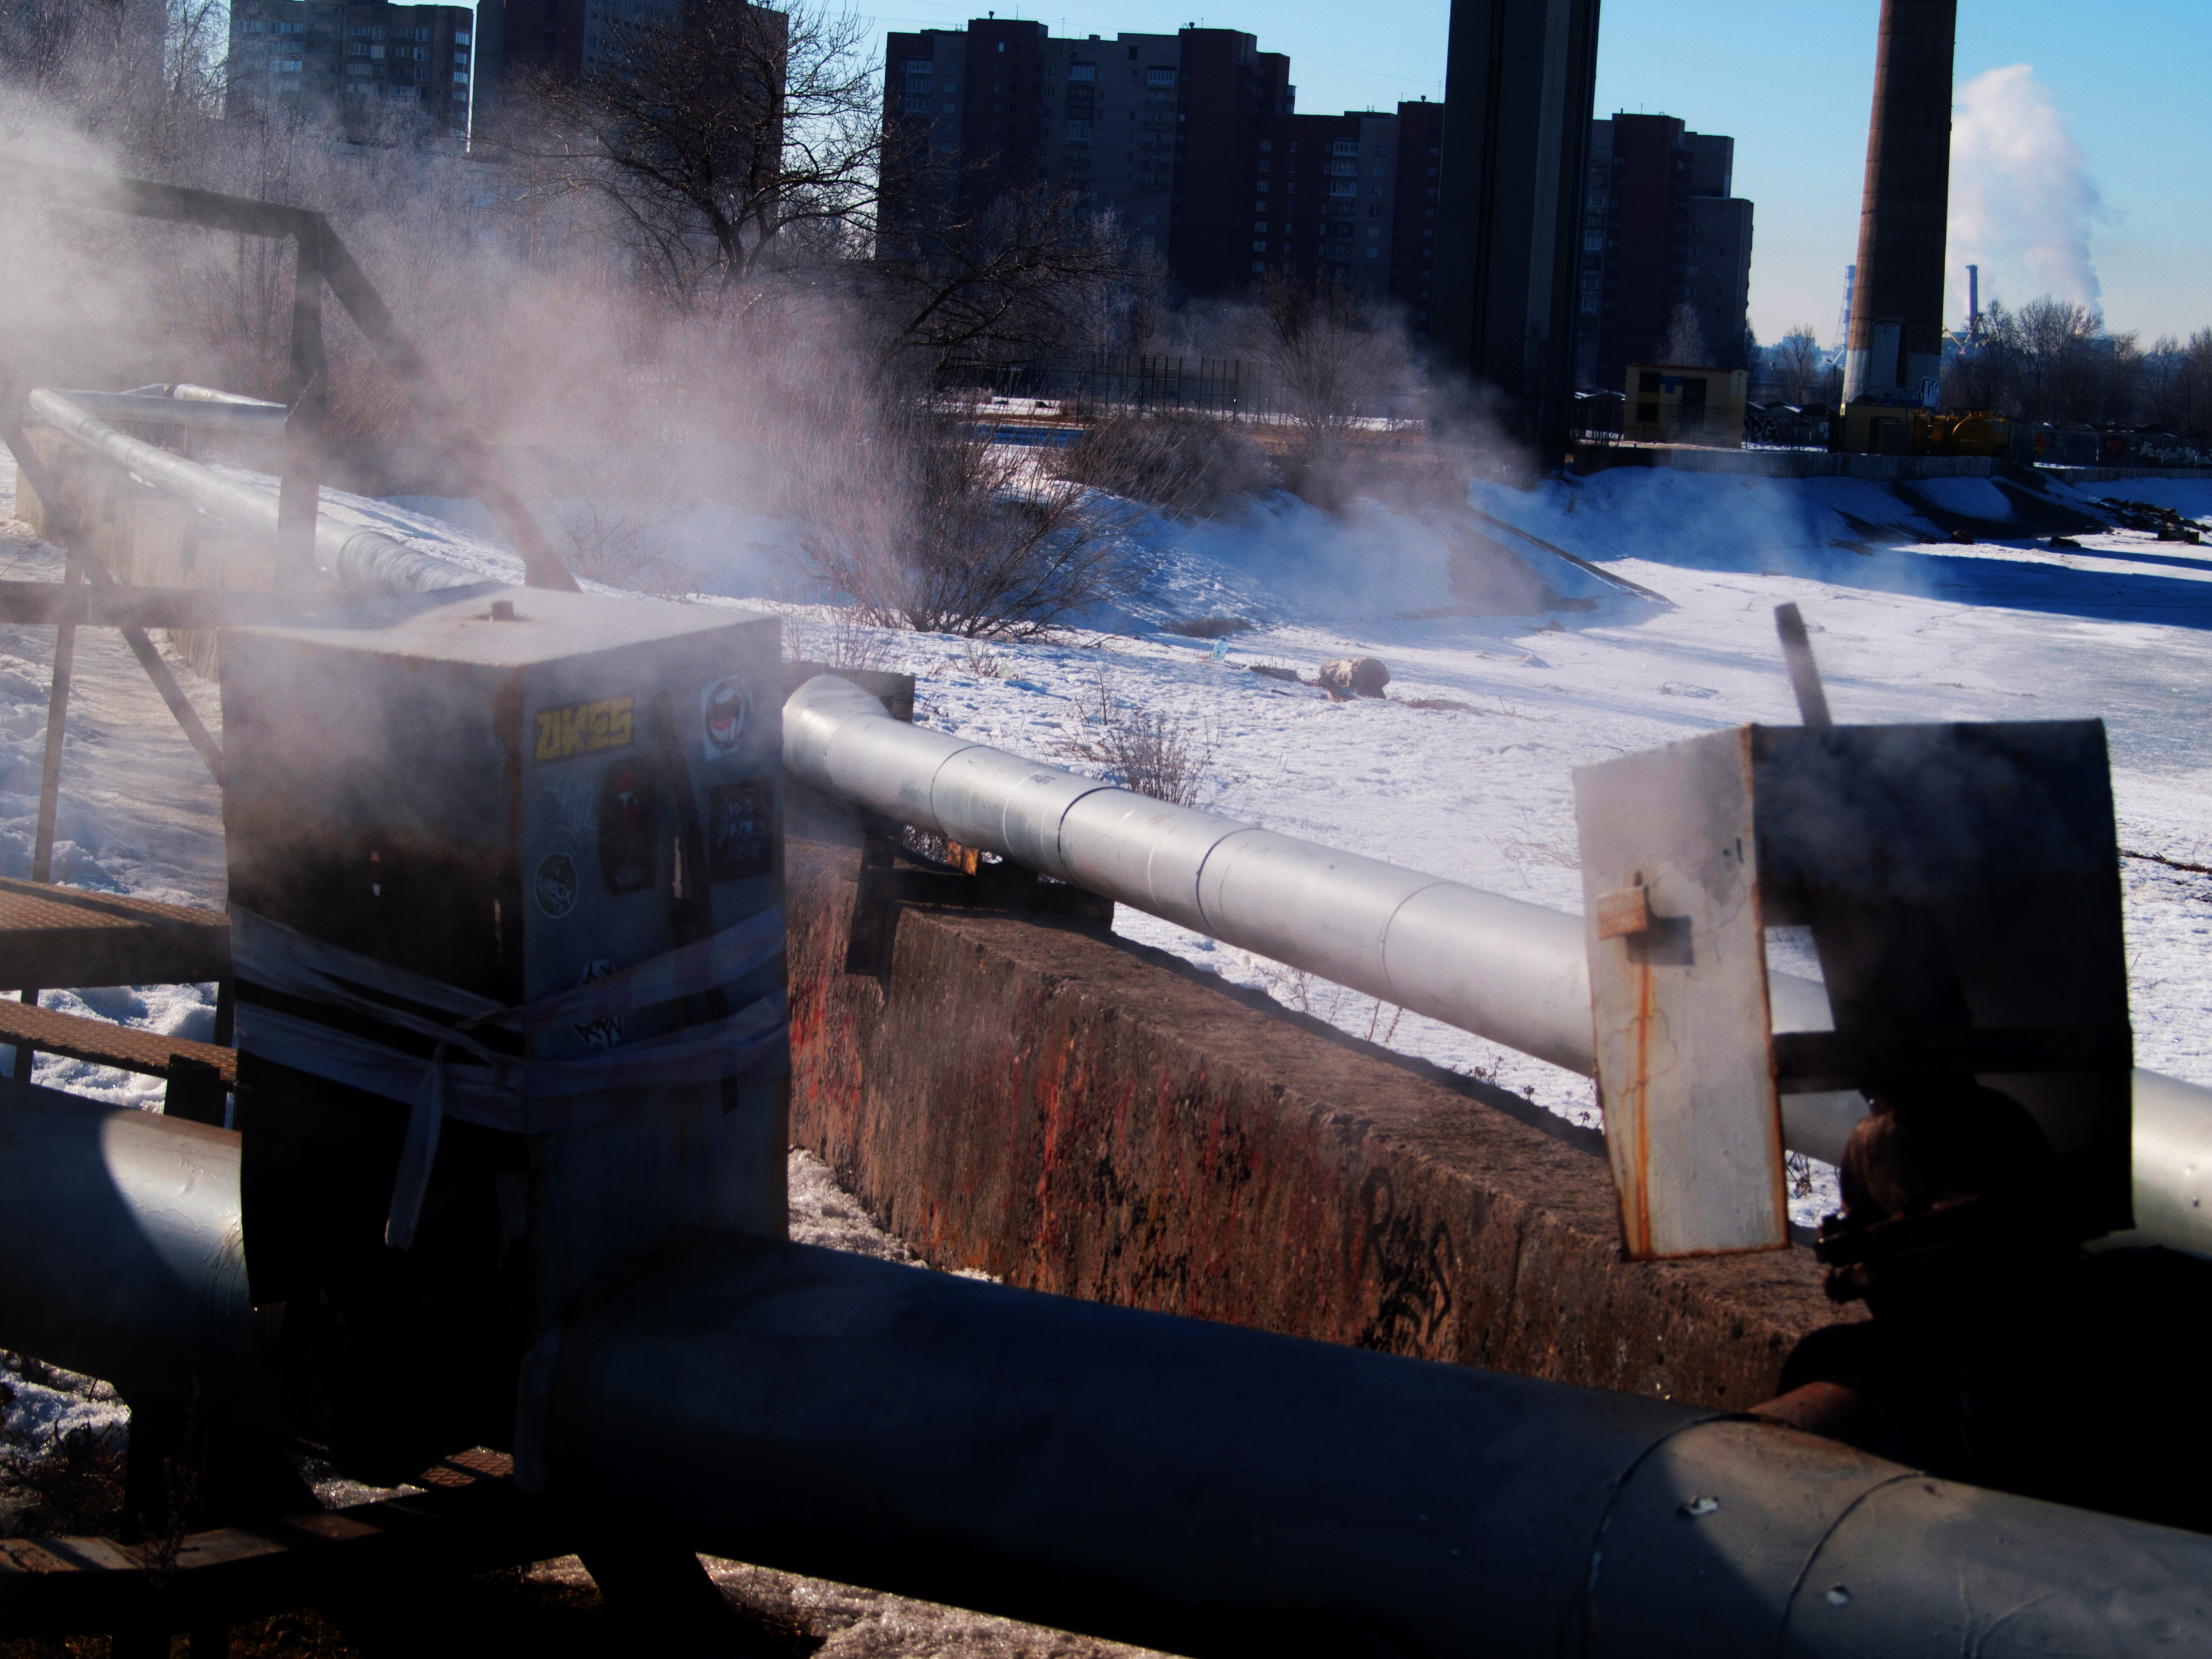
images, sky, building, asphalt, automotive tire, pollution, gas, smoke, city, road surface, metal, automotive exterior, motor vehicle, steel, roof, steam, pipe, automotive wheel system, pipeline transport, heat, auto part, transport, concrete, railway, winter, water feature, freezing, rolling stock